V. P. Ganesan

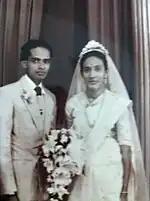
V. P. Ganesan and wife Diana Ruth Ganesan are seen at their wedding day.

Ganeshan was the president of the trade union, Democratic Workers Congress and father of Mano, a Sri Lankan Minister and human rights defender, Praba, a former Member of Parliament, Gowri, a solicitor, Baskaran and Prakash, prominent industrialists in the hotel trade.